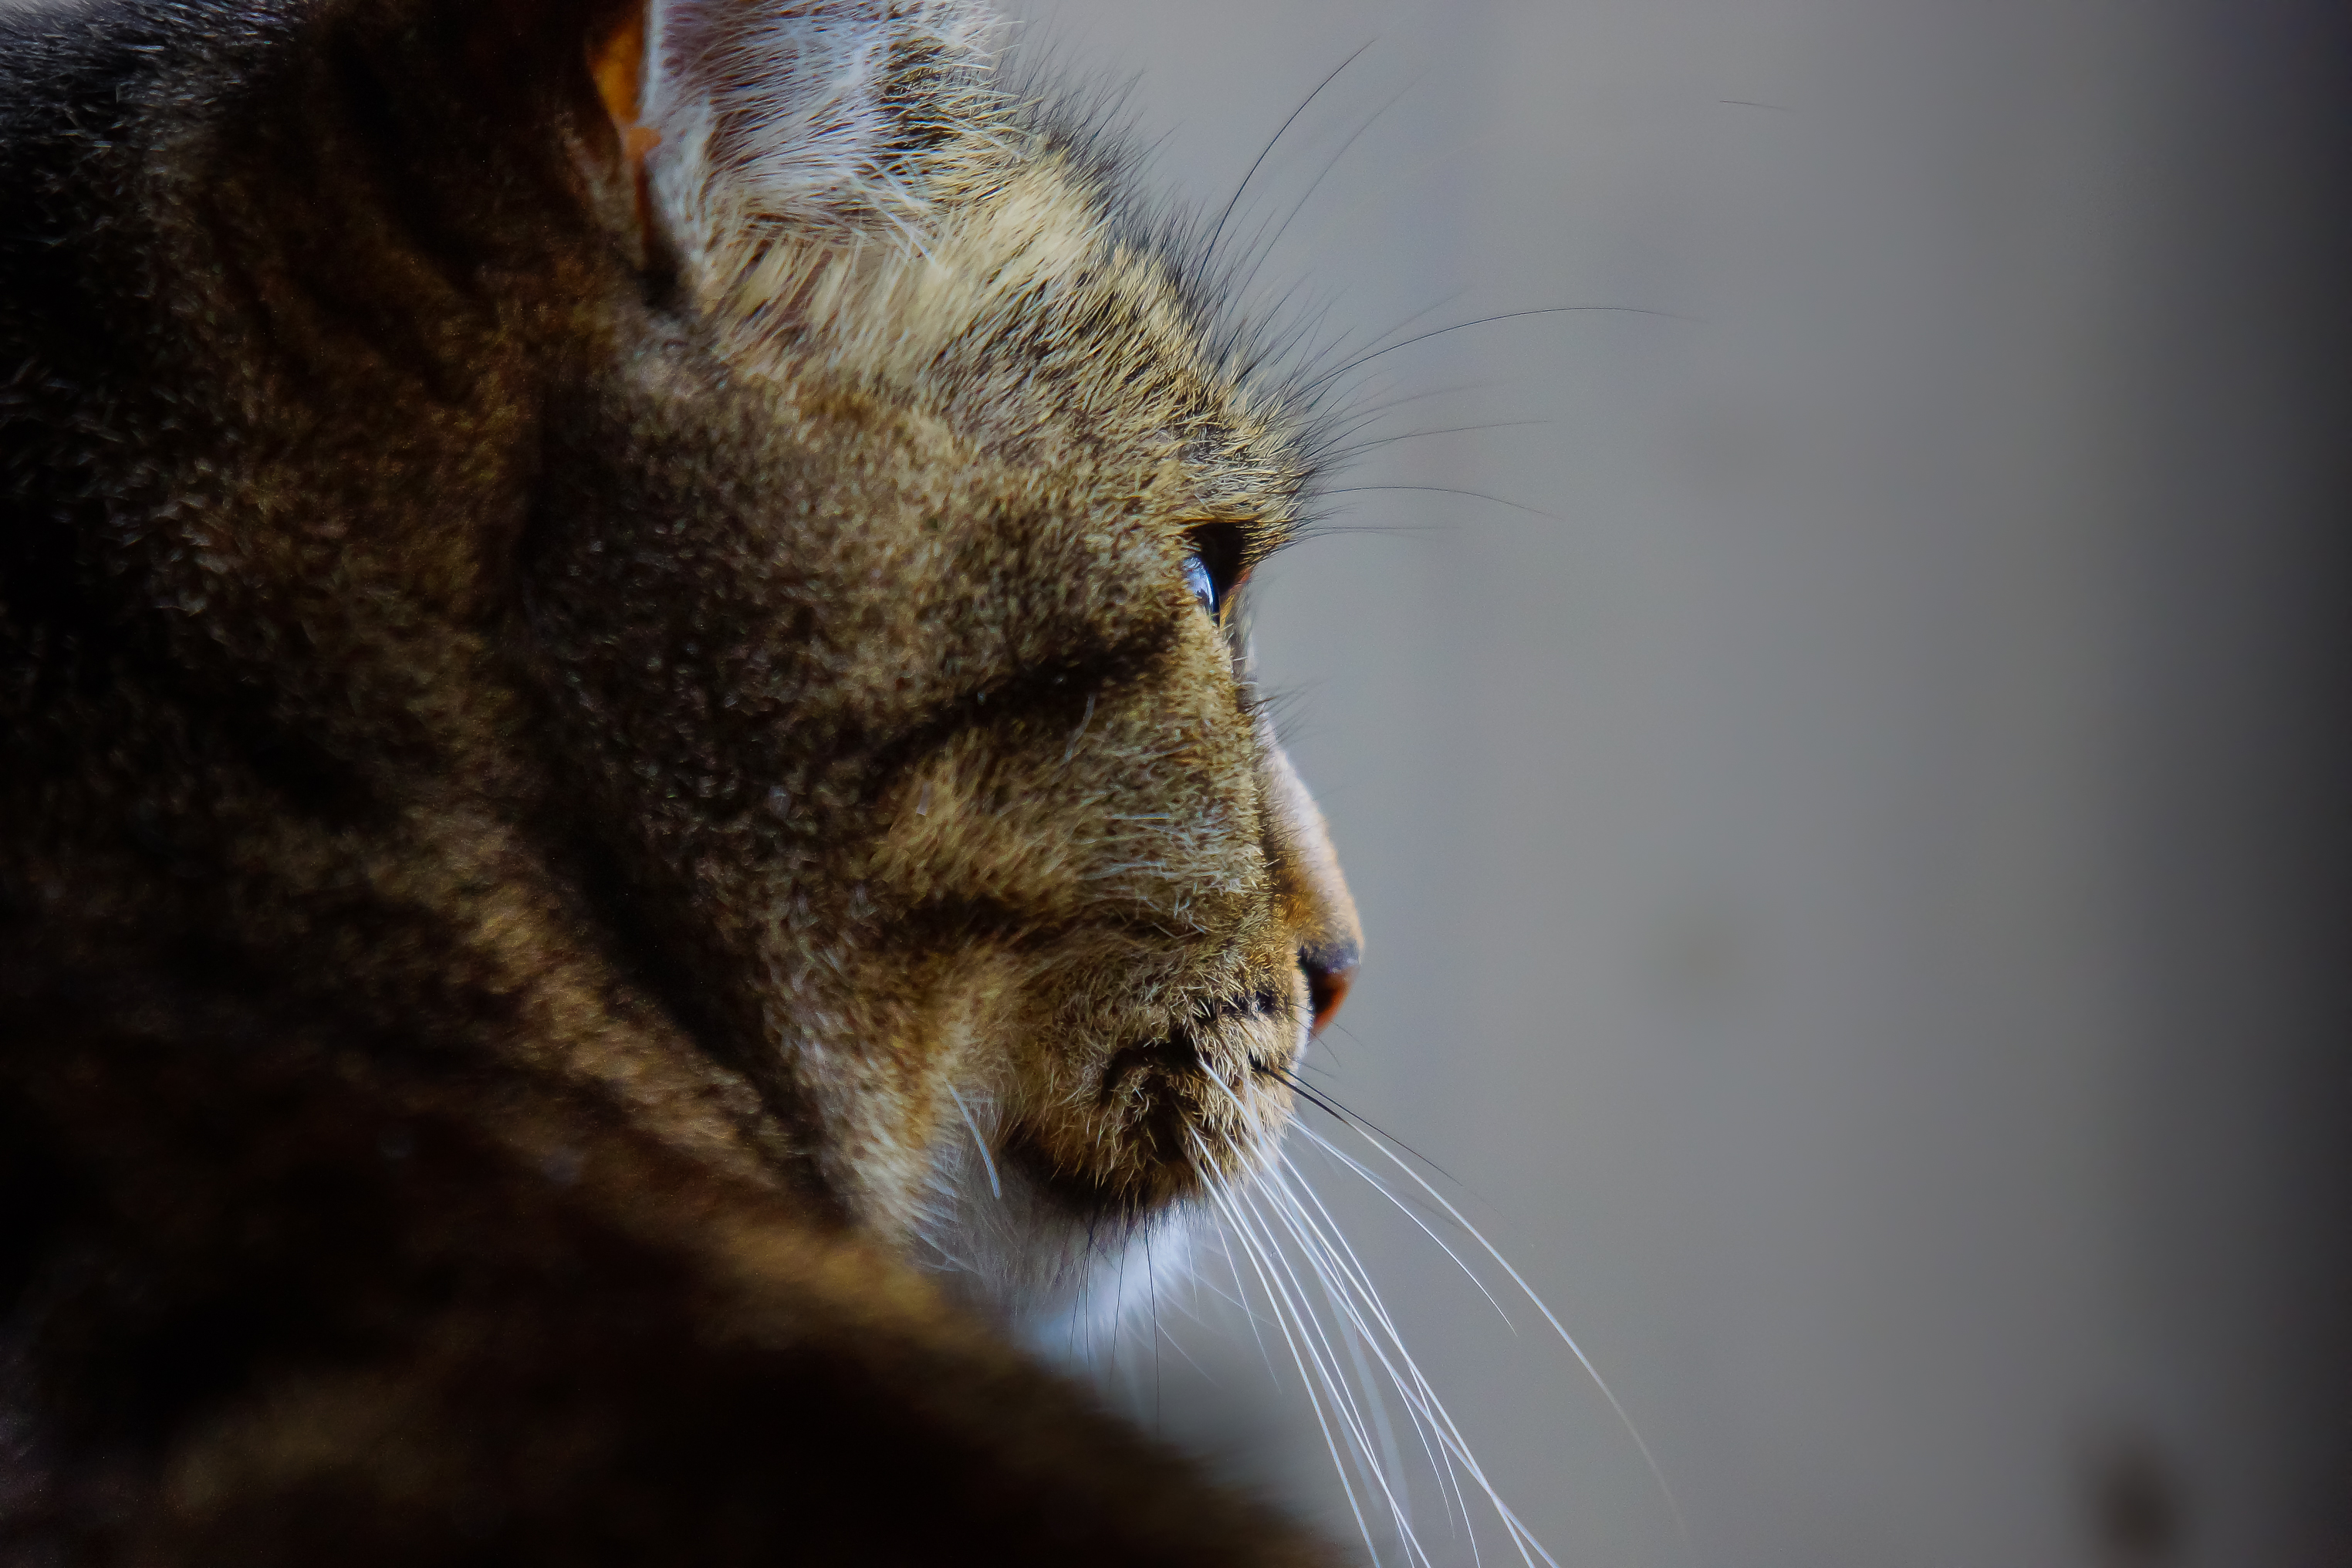
photo, wildlife, cat, mammal, fauna, lion, close up, cats, nose, whiskers, snout, eye, animals, vertebrate, gatos, a77, g, ggl1, gaby1, xovesphoto, animales, sonya77, 50500, sigma50500, gphoto, gabrielcorua, xelodegalicia, cougar, macro photography, big cats, small to medium sized cats, cat like mammal